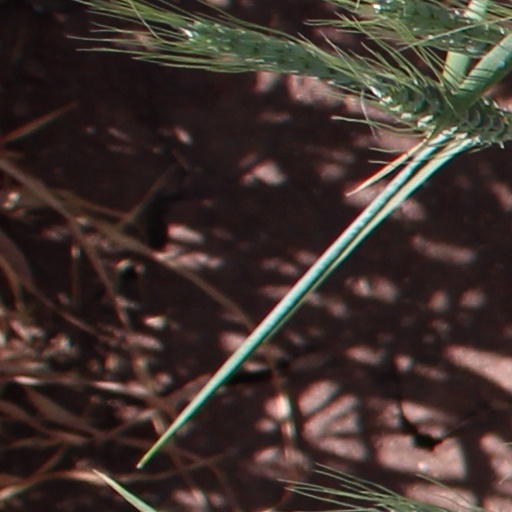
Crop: wheat